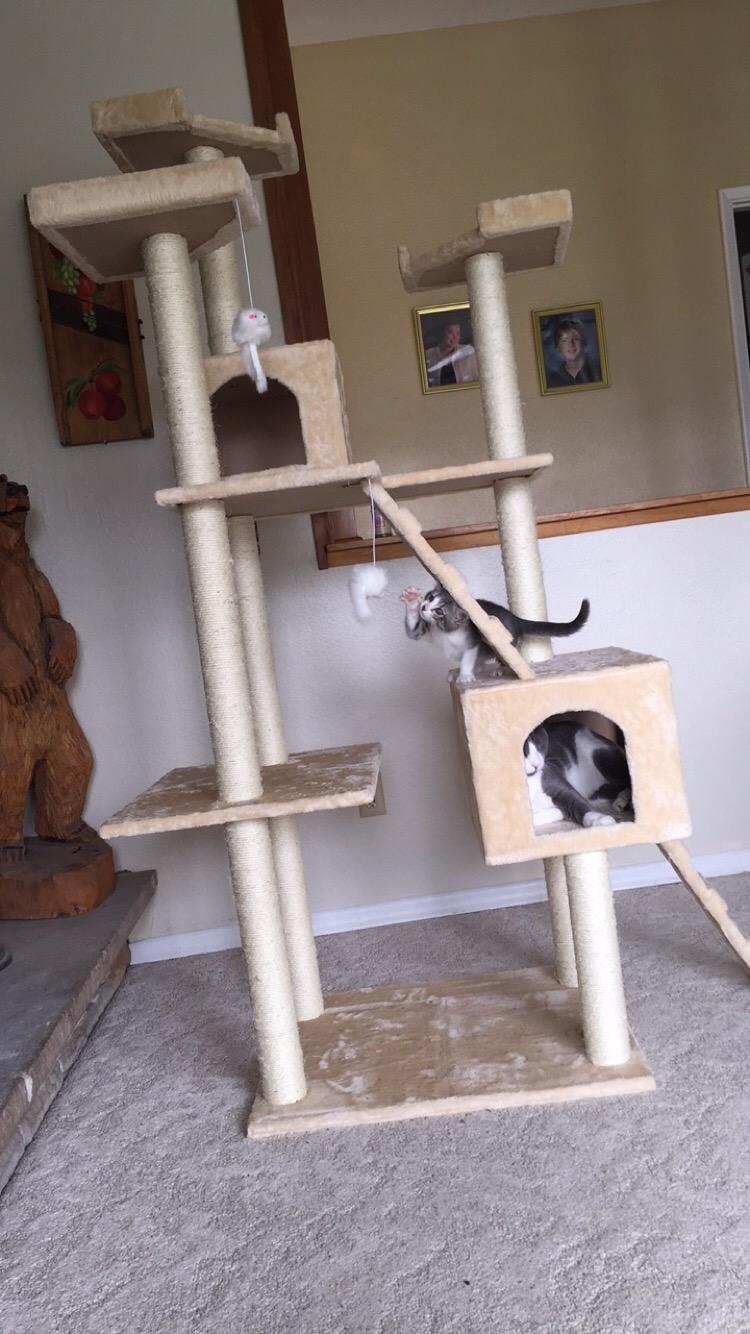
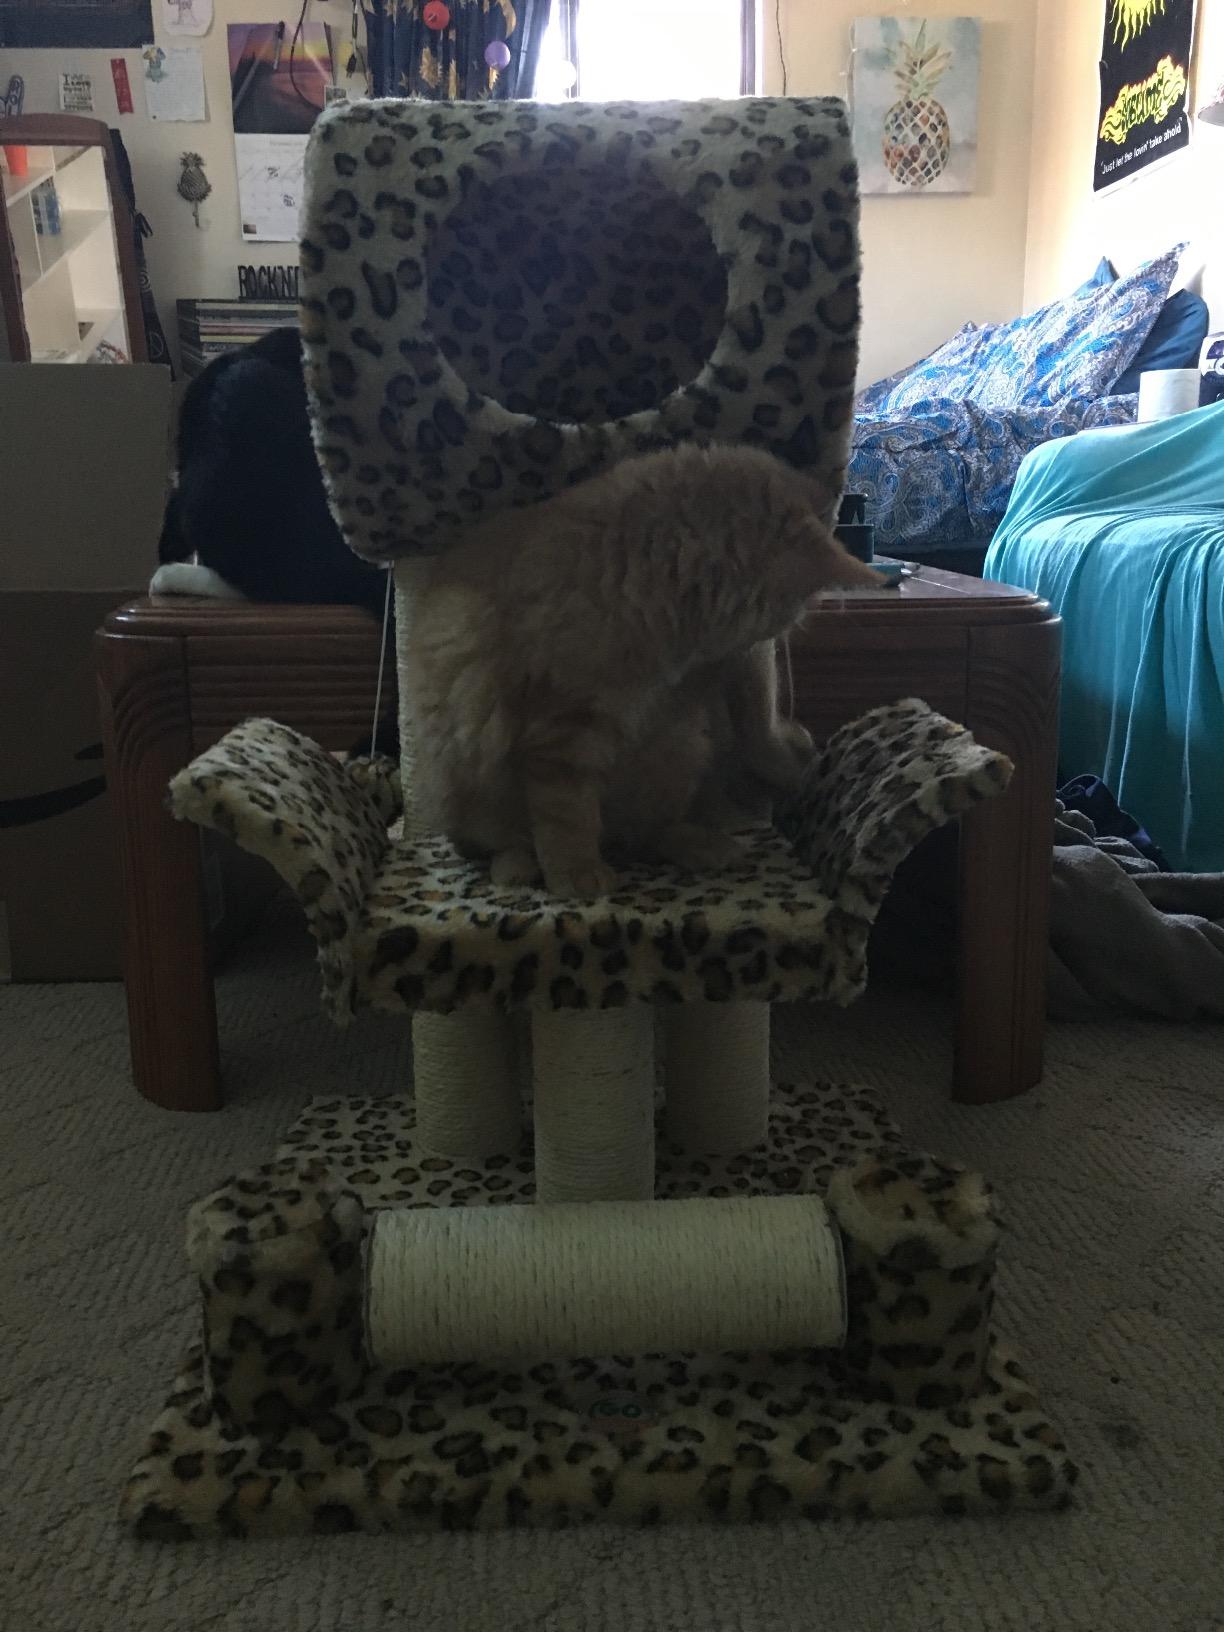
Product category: items_cat tree
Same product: no